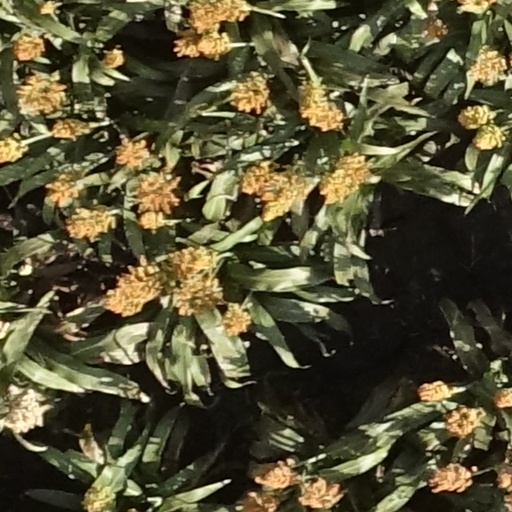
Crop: sorghum